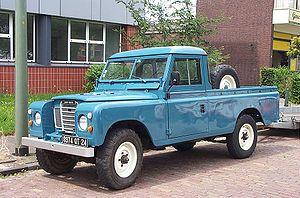
Les Land Rover Series I, II, et III sont des véhicules tout-terrain fabriqués à partir de 1948 par le constructeur automobile britannique Land Rover, inspirés de la Jeep Willys américaine. En 1992, Land Rover a affirmé que 70 % de tous les véhicules qu'ils avaient construits étaient encore en usage.